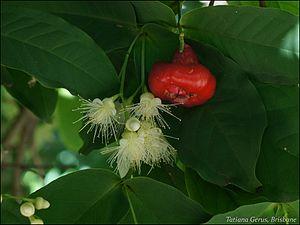
Syzygium aqueum est une espèce d'arbres de la famille des Myrtaceae endémique dans les forêts tropicales de l'est de l'Australie. L'arbre est cultivé pour son bois et ses fruits. L'arbre a besoin de fortes pluies et peut vivre dans les habitats tropicaux, jusqu'à 1 600 m d'altitude.